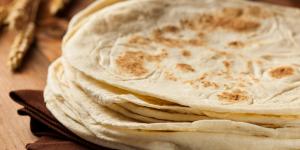
tortillas de harina con manteca de cerdo